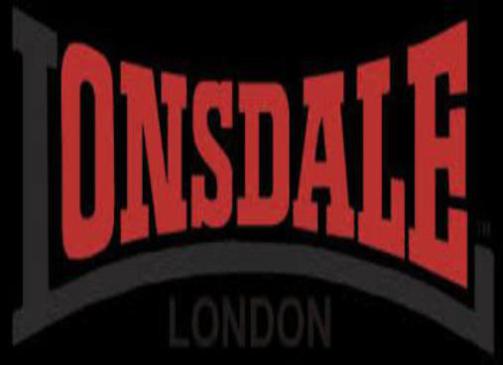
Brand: lonsdale
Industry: Clothes